The Hess Homestead

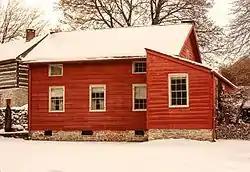
The summer kitchen, built ca. 1850 by Henry and Catherine Hess

This frame building was built ca. 1850, adjoining the log farmhouse. Henry Hess (1794-1867) constructed the building over a vaulted root cellar, which is one of three arch cellars at this homestead. Included in the building is a walk-in fireplace, previously used for butchering, making soap, heating laundry water, etc. A brick squirrel-tail bakeoven was located outside, attached to the fireplace.